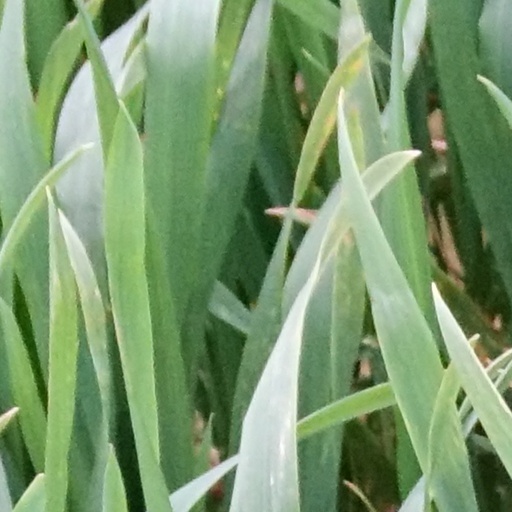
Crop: wheat